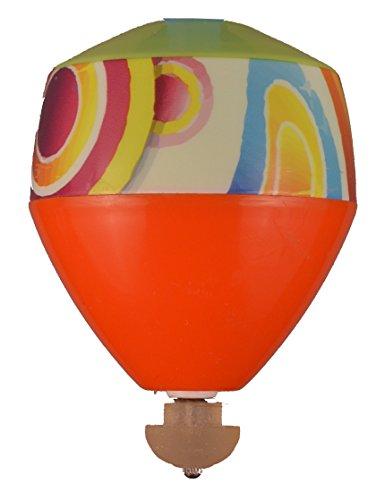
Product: Wiz-z-zer the Original Collectable
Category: Toys & Games | Novelty & Gag Toys
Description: Original Wiz-z-zer is back and available in two styles, rounder, and wedge, with 8 new graphics.
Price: $6.01
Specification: ProductDimensions:2.8x0x2inches|ItemWeight:4.8ounces|ShippingWeight:4.8ounces(Viewshippingratesandpolicies)|DomesticShipping:ItemcanbeshippedwithinU.S.|InternationalShipping:ThisitemcanbeshippedtoselectcountriesoutsideoftheU.S.LearnMore|ASIN:B06XH15DJG|Itemmodelnumber:420|Manufacturerrecommendedage:5yearsandup